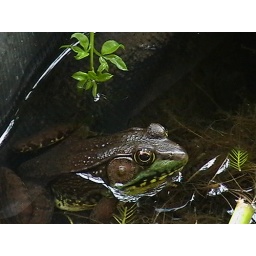
A male green frog, outside my ma's place, in the gold fish pond.